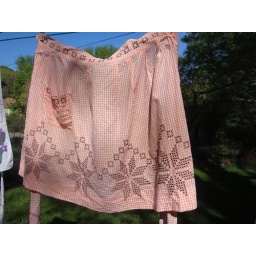
This is my favorite. The needlework is hand done in black pearl cotton on orange gingham. So sweet!